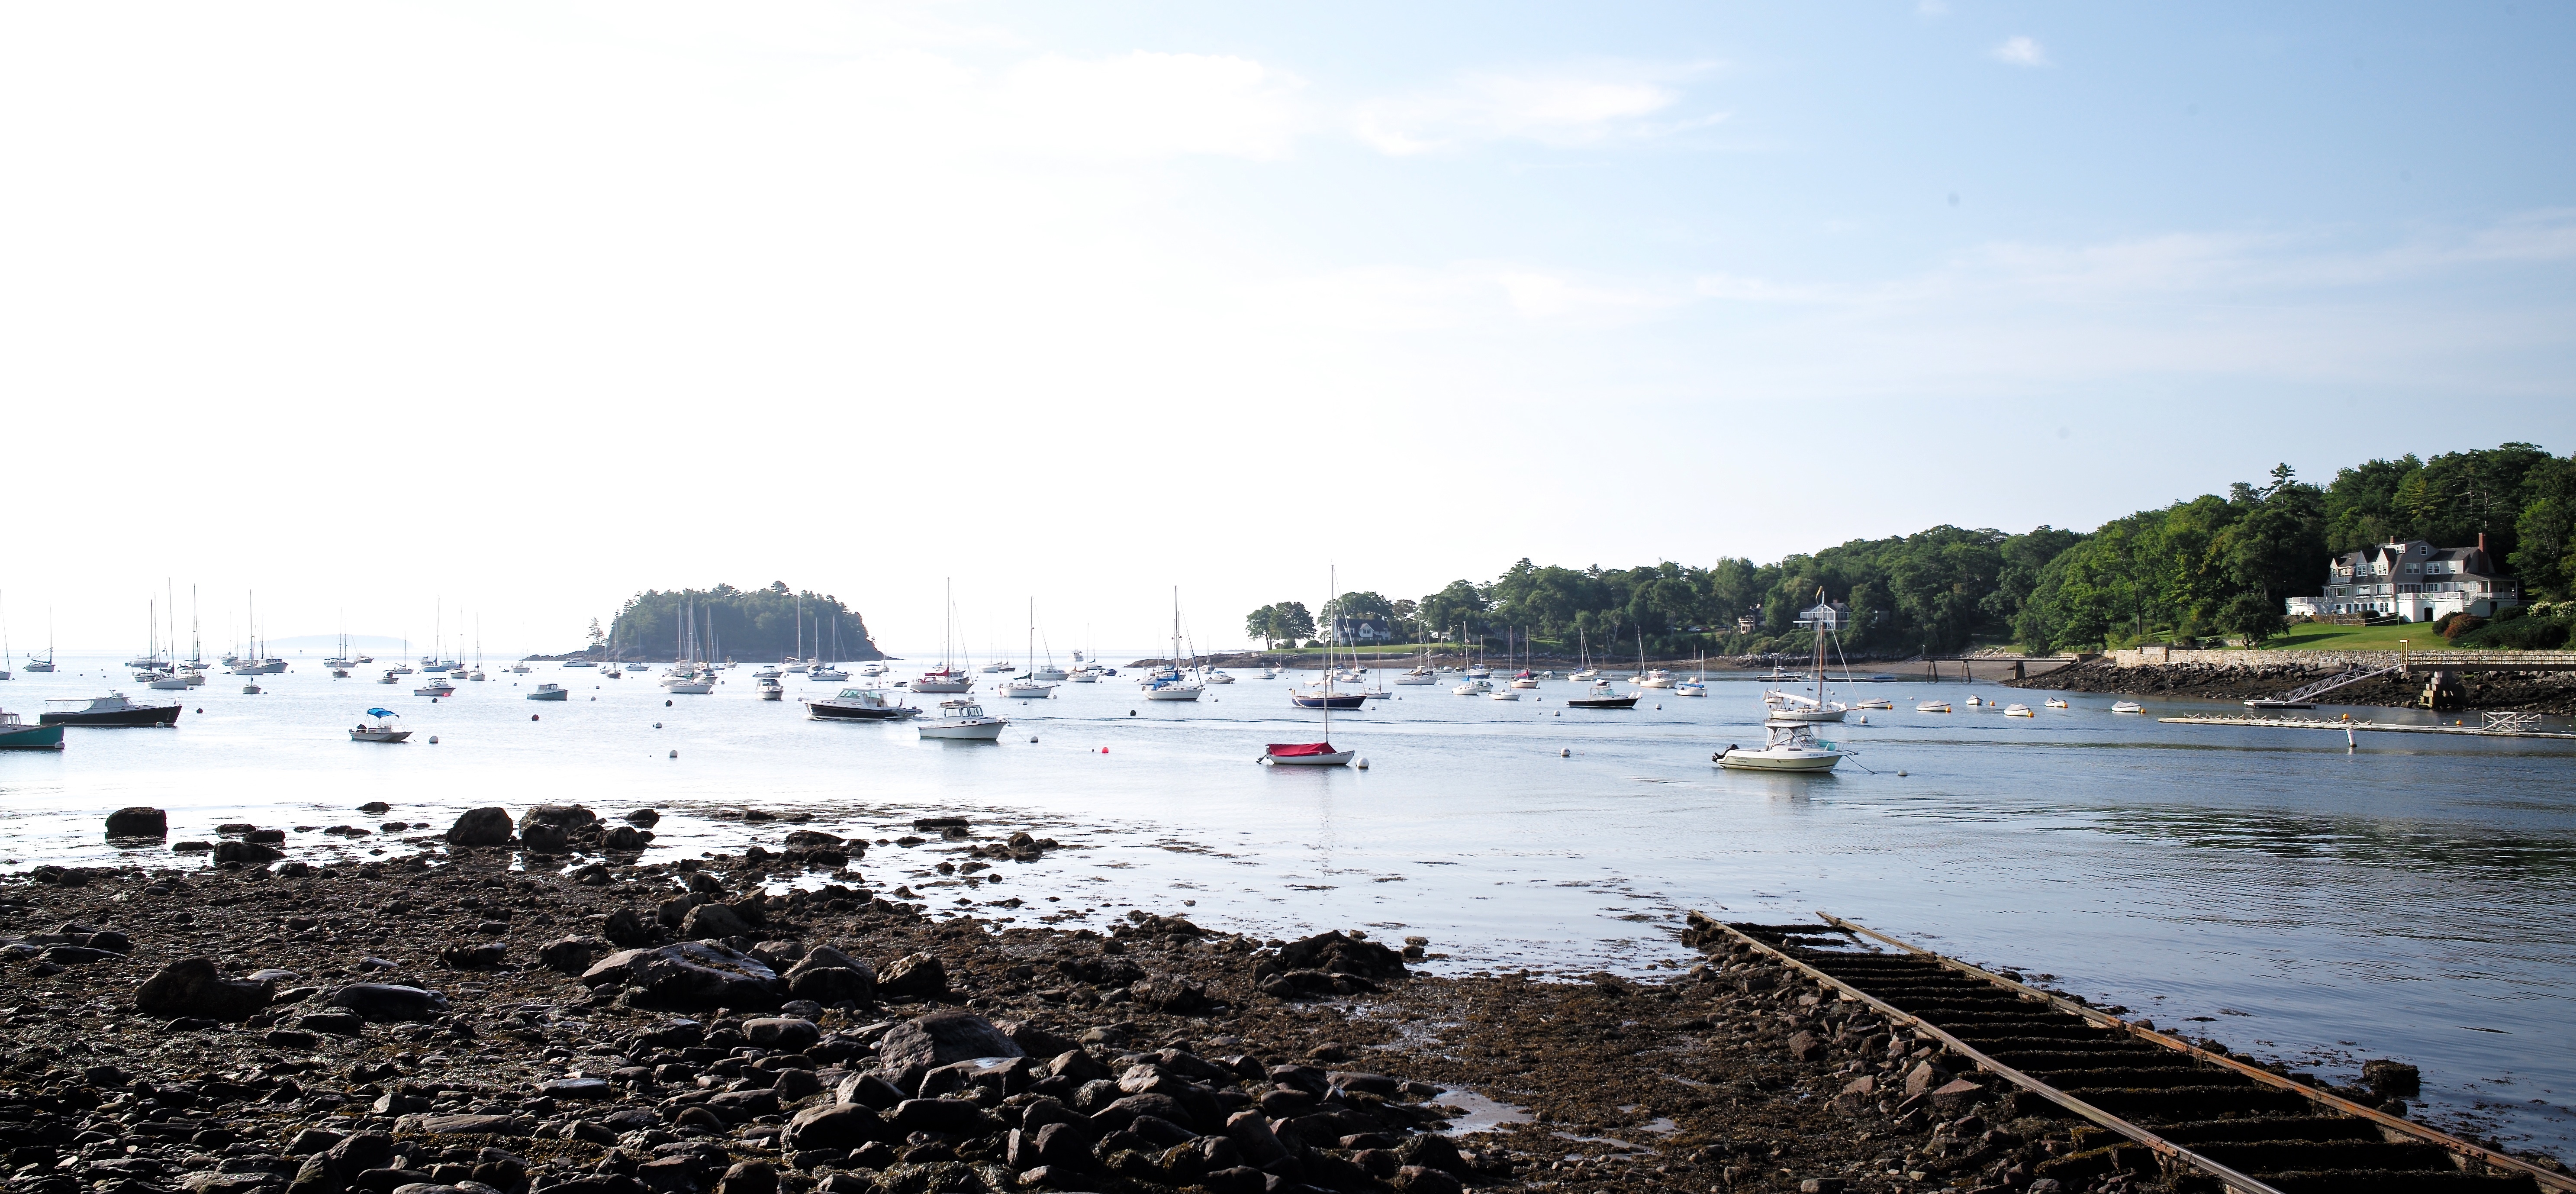
beach, sea, coast, water, boat, morning, shore, wave, river, summer, vehicle, usa, bay, harbor, m, boating, 28, f2, leica, 240, summicron, maine, camden, asph, sailboats